Genetic studies on Bulgarians

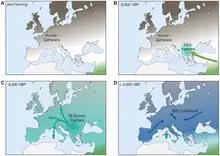
A simplified model for recent demographic history of Europeans. The panels indicate a possible demographic scenario consistent with the observed signals.

Despite the most common haplogroup among Bulgarians being 14000 years old I2a1b at 20%, 8000 years old hunter-gatherer samples of the same haplogroup came out genetically very distant from Bulgarian and Balkan individuals by an autosomal analysis of skeletal remains from Loschbour cave in Luxembourg.